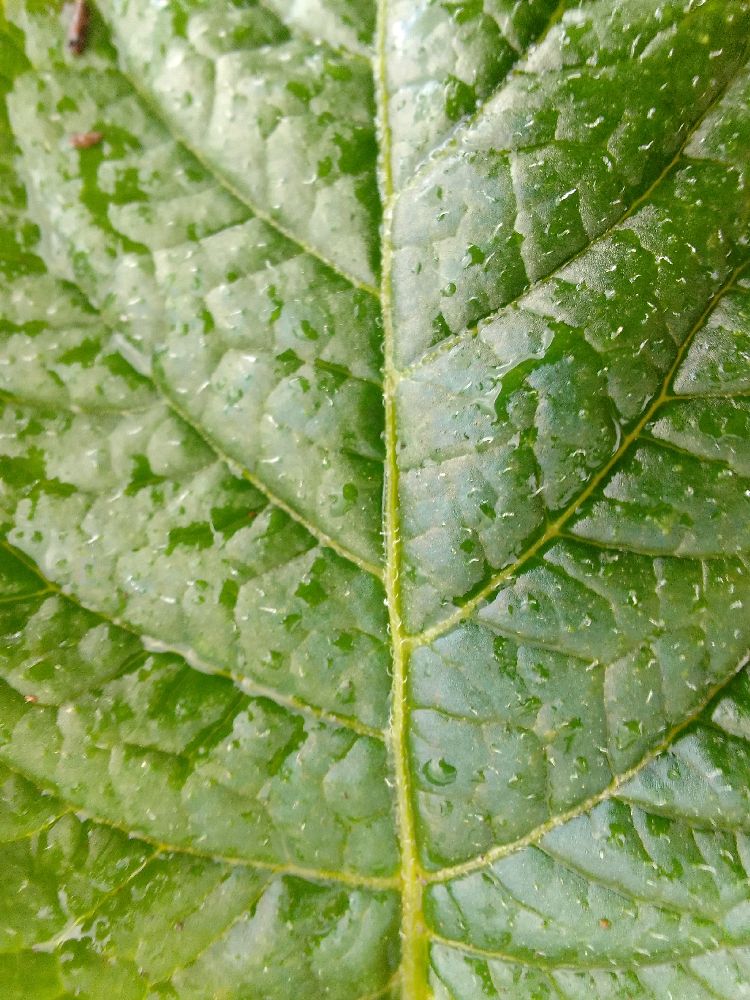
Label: Healthy